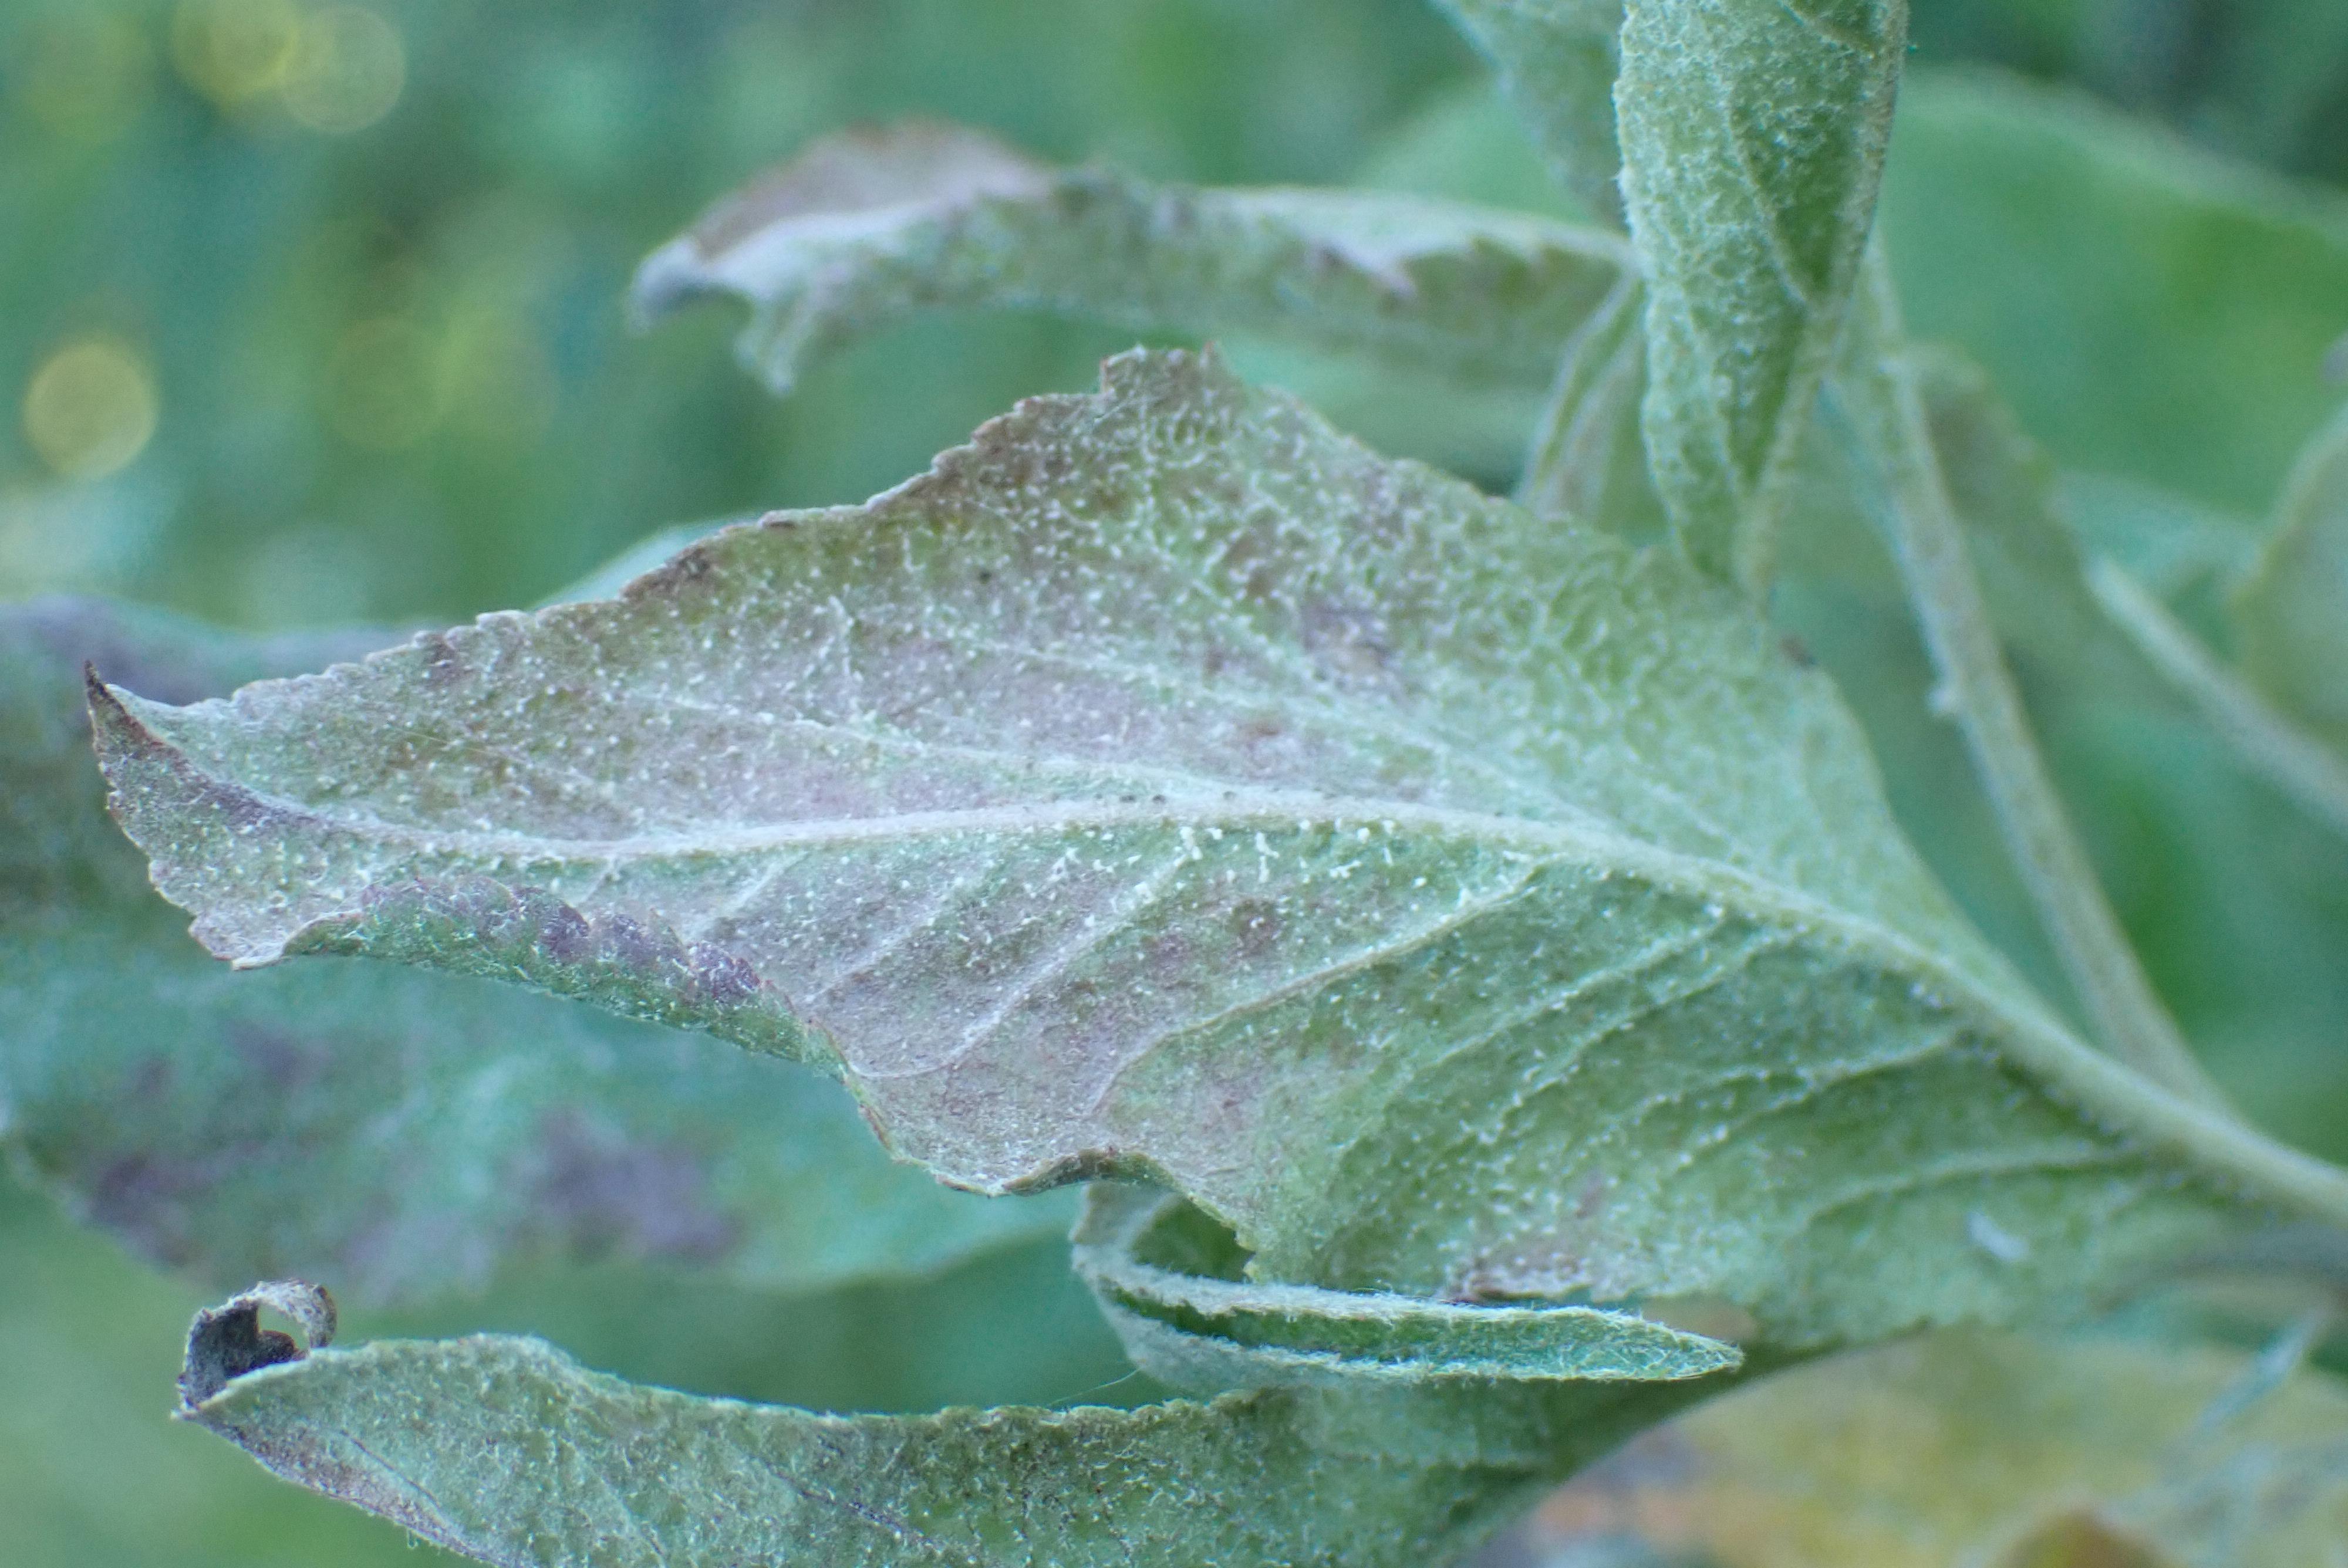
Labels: powdery_mildew